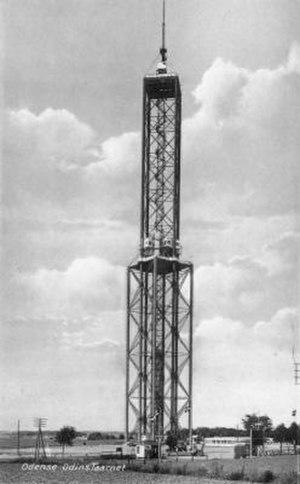
Odinstårnet était une tour d'observation située sur Bolbro Bakke à Odense, sur l'île de Fionie. La construction de la tour, haute de 177 mètres, eut lieu en 1934–1935, à partir de matériaux restants après la construction de l'ancien pont du Petit Belt, et nécessita 30 tonnes d'acier, 2 700 tonnes de béton, et un demi-million de couronnes danoises, une somme considérable.